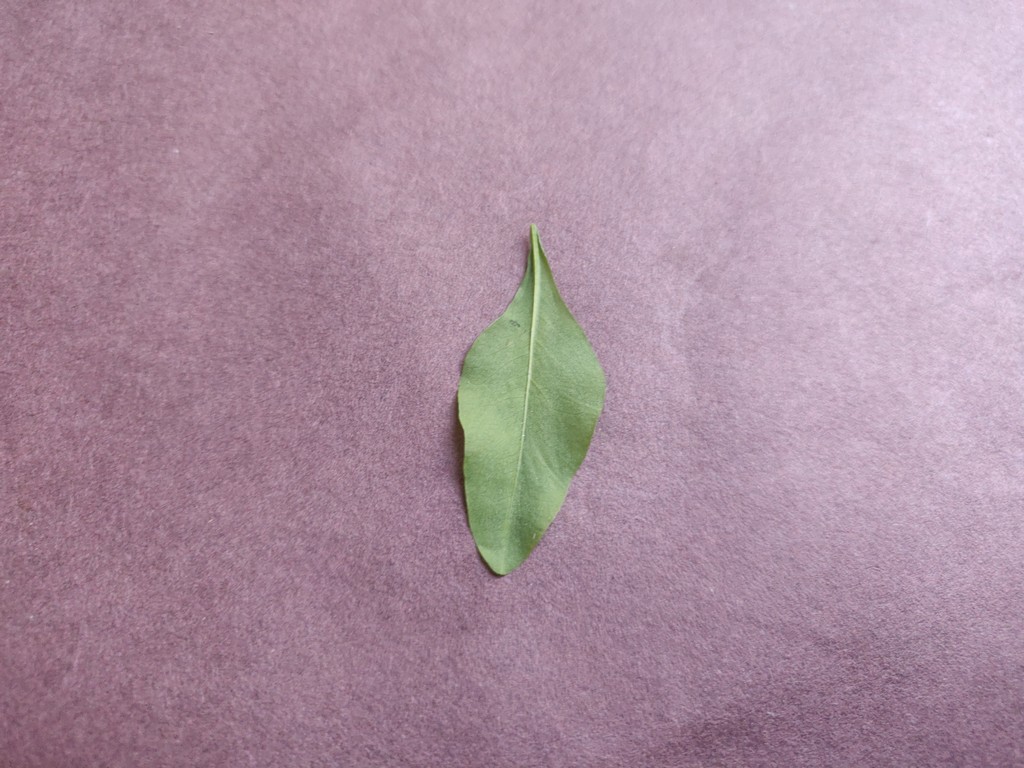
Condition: Healthy
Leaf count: single
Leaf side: back